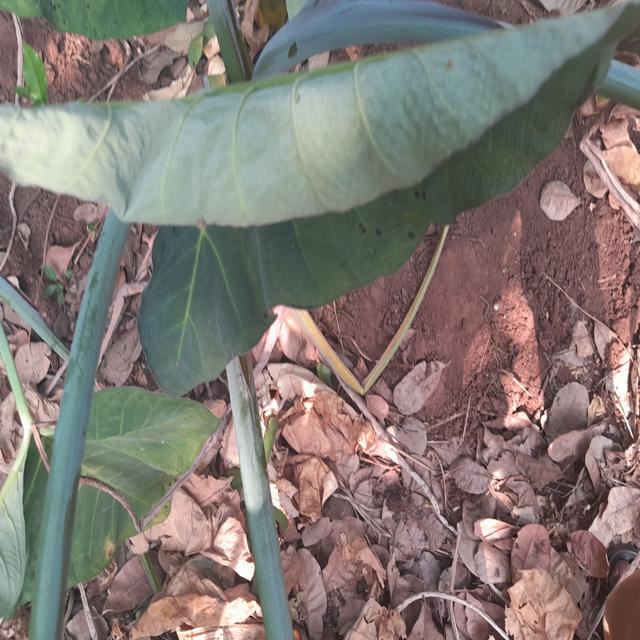
Label: Early_Blight